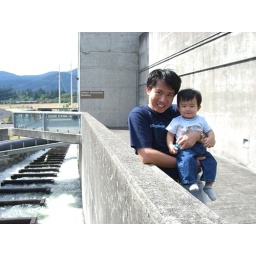
The fish ladder at the Bonneville Dam, built for the salmon to swim up, there are salmon fish in there.